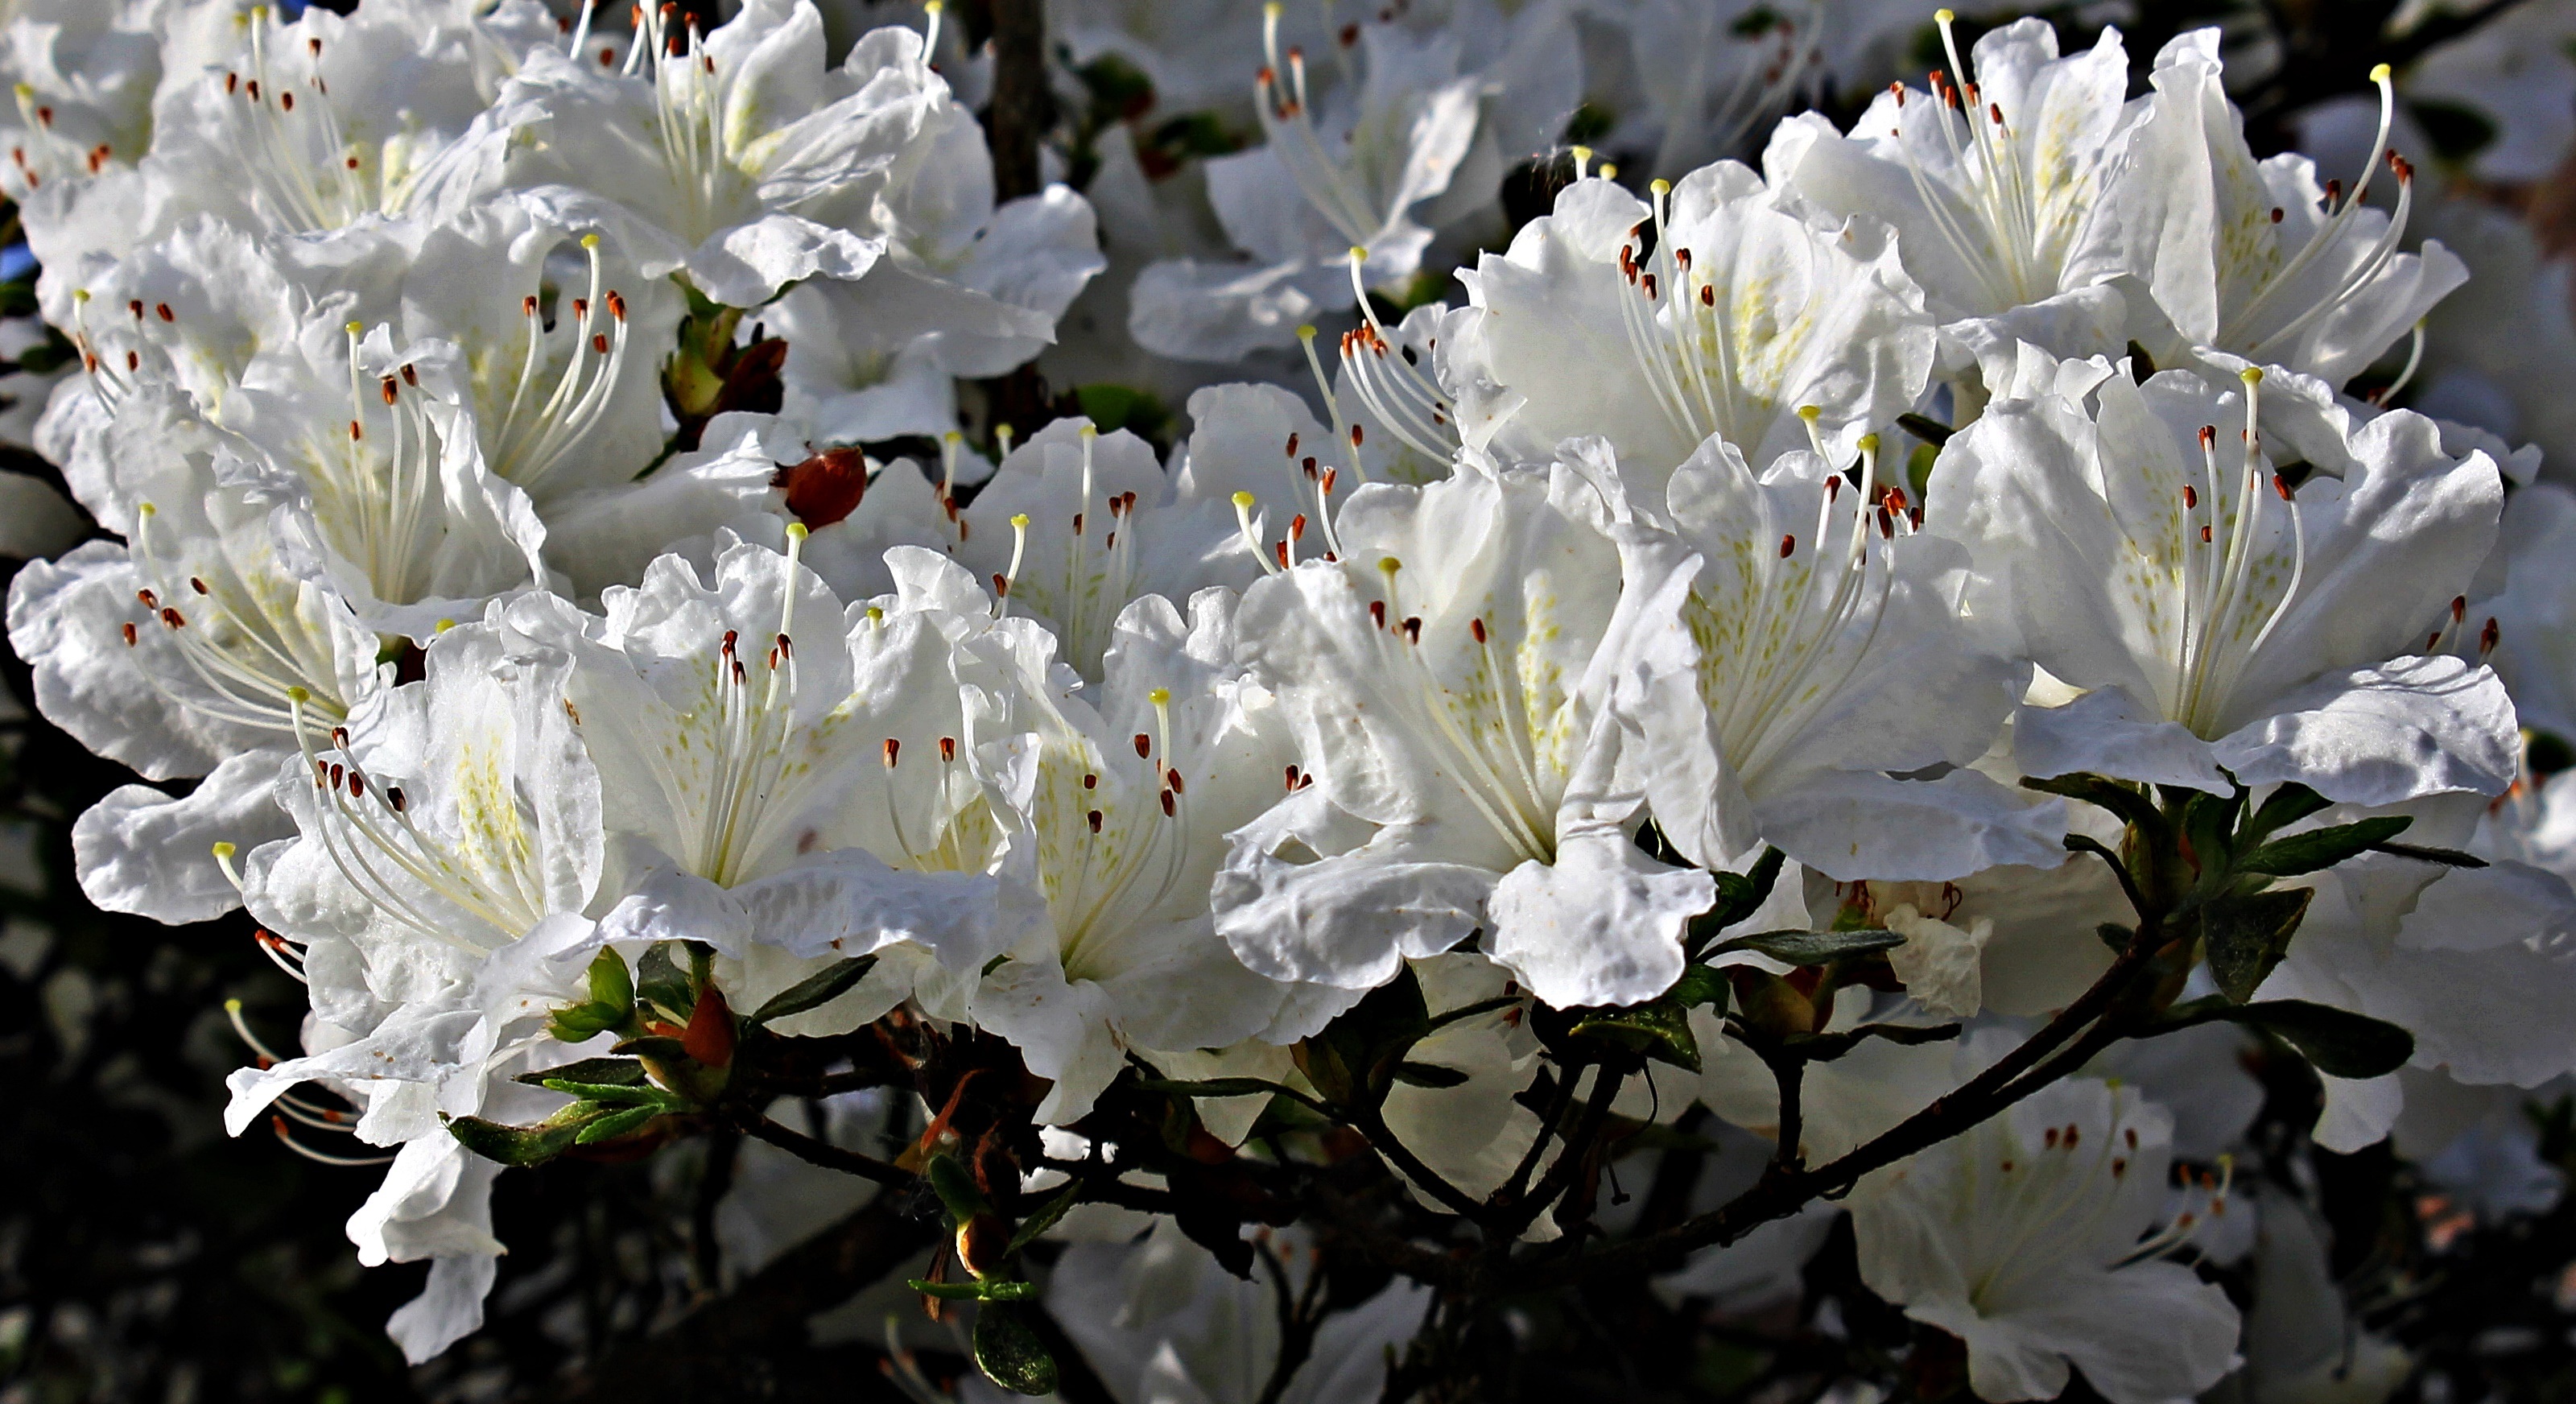
tree, nature, branch, blossom, plant, white, flower, spring, botany, close, flora, flowers, shrub, rhododendron, macro photography, white blossom, flowering plant, white splendour, woody plant, land plant